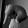
ASL letter: Q